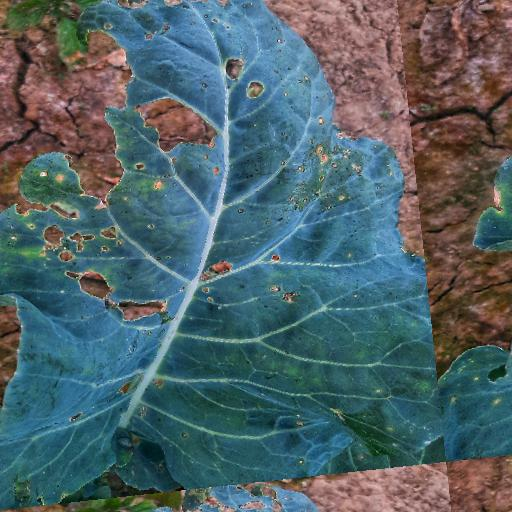
Label: Black Rot